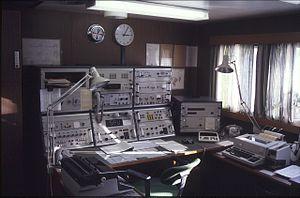
L'ancien métier de radiotélégraphiste de station côtière remonte au début du XXᵉ siècle à une époque où les aéronefs et les navires communiquait en radiotélégraphie.
La fréquence de 500 kHz est la fréquence de détresse et d'appel en radiotélégraphie Morse ’ pour les stations du service mobile maritime et aéronautique .) travaillant dans la bande comprise de 415 kHz à 526,5 kHz, avec une portée d'exploitation jusqu'à 1 000 km.